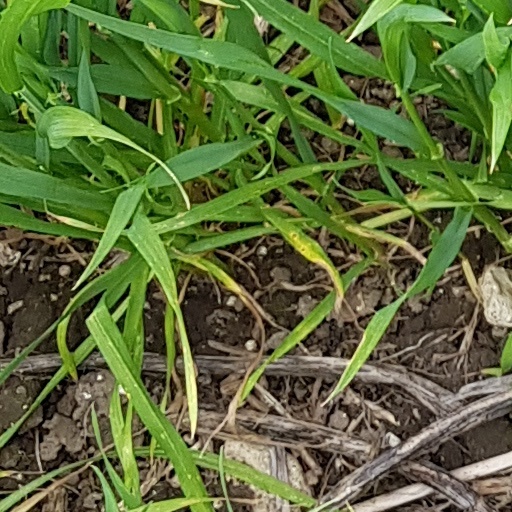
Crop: wheat